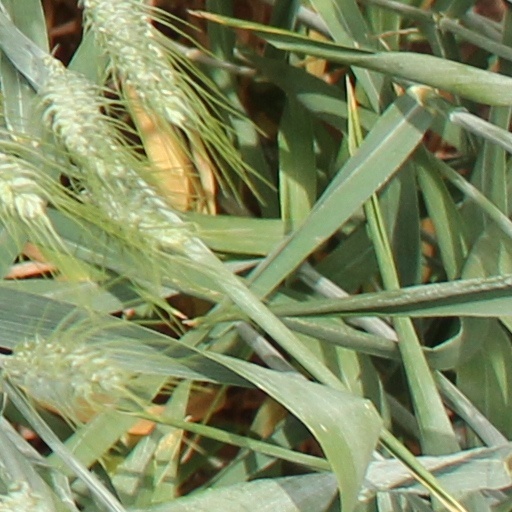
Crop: wheat